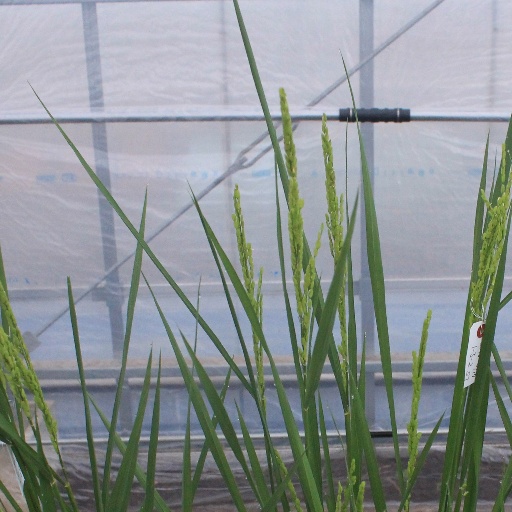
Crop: rice